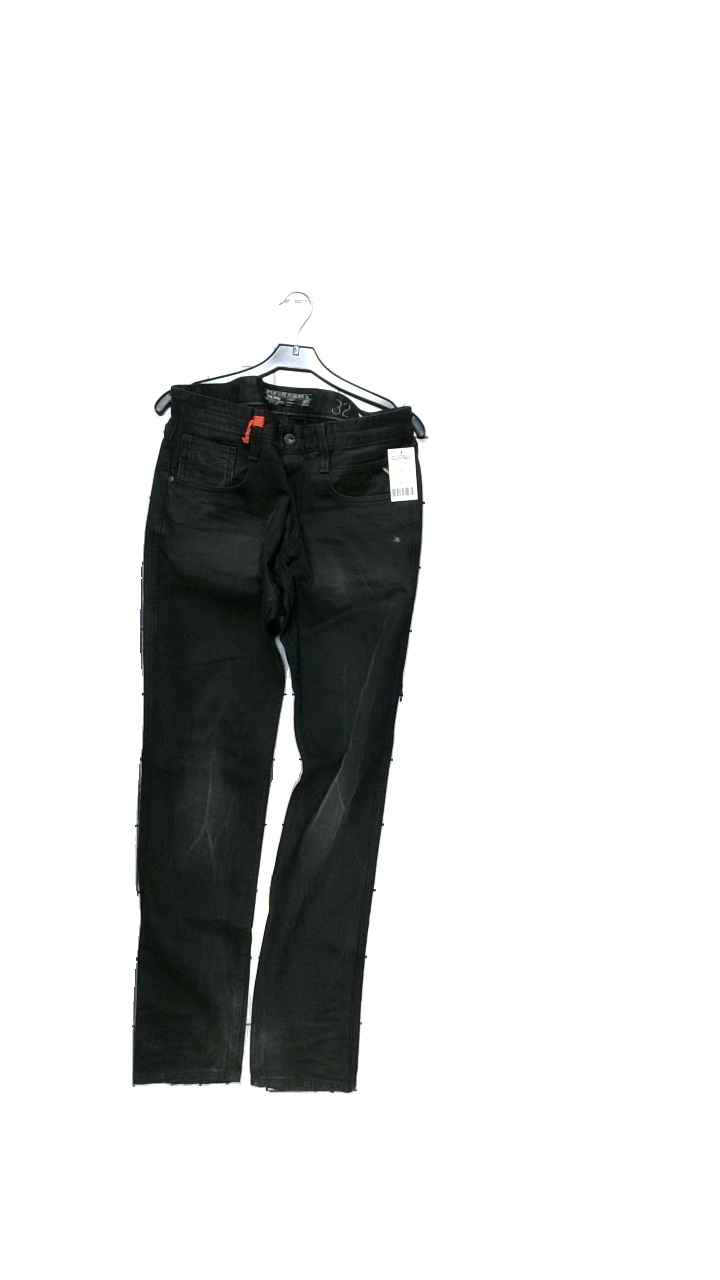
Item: Jeans (Unisex)
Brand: Replay
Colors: Black
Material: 98% cotton, 2% elastane
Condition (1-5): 3
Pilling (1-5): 5
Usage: Reuse
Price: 150-250